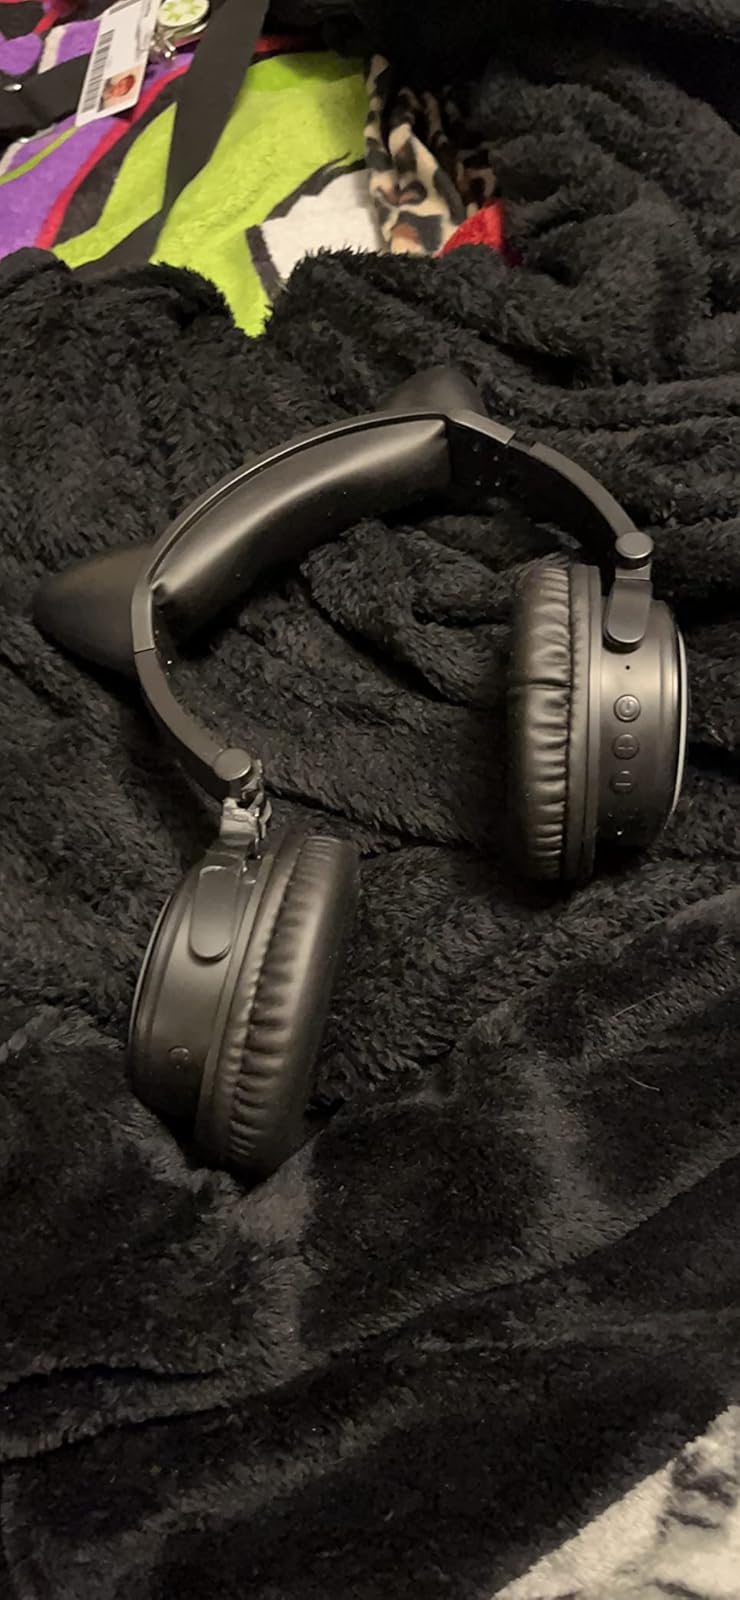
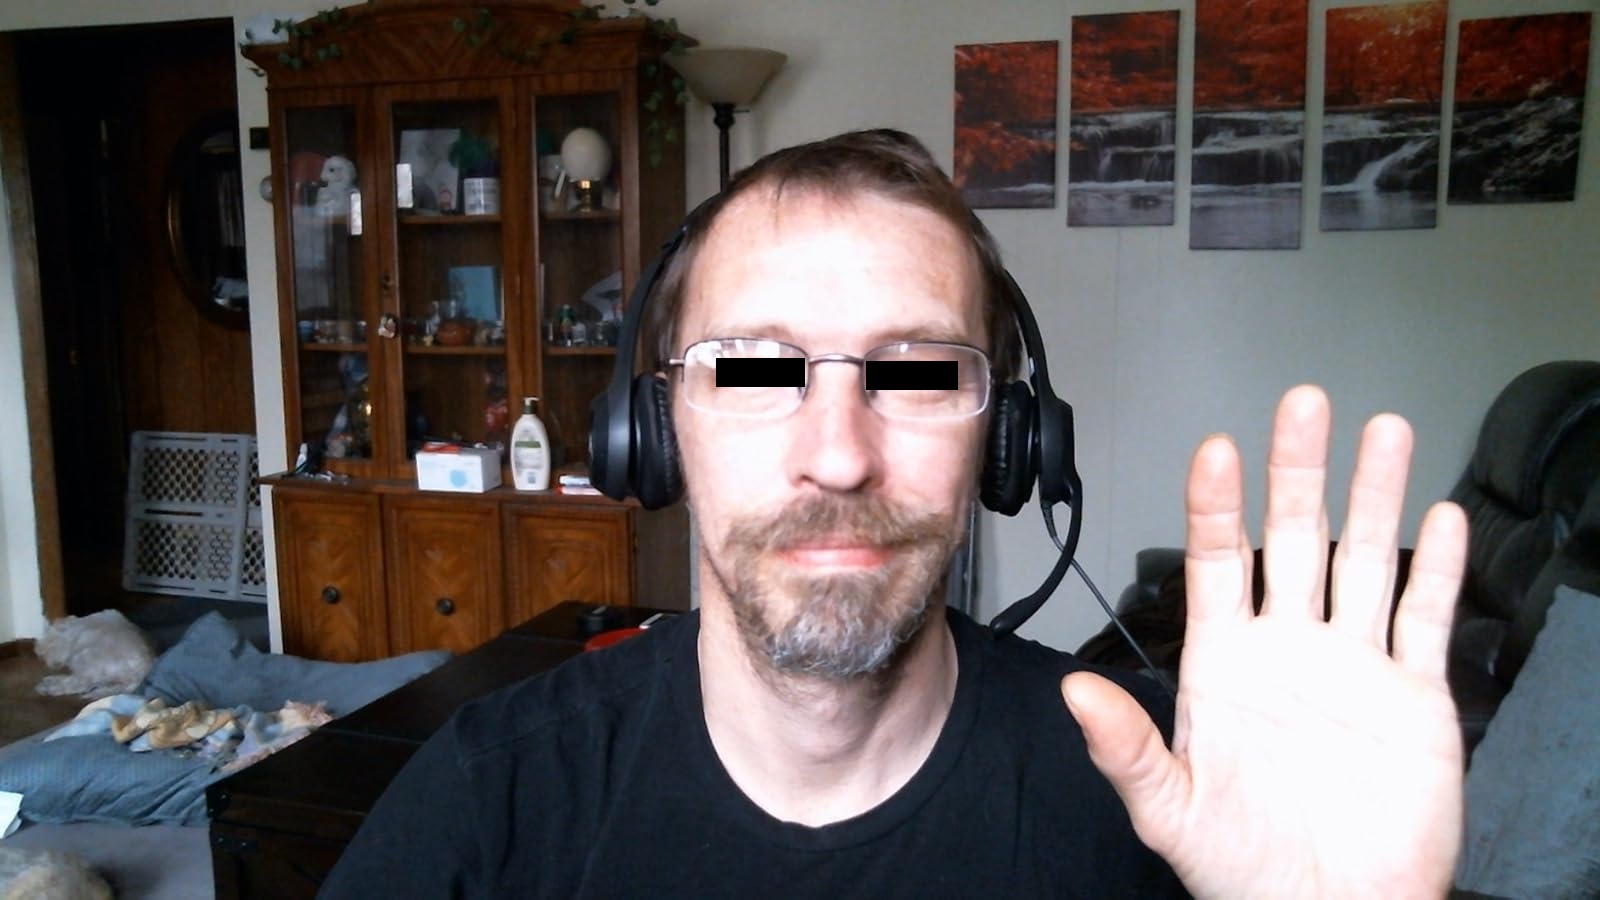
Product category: headphones
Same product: no